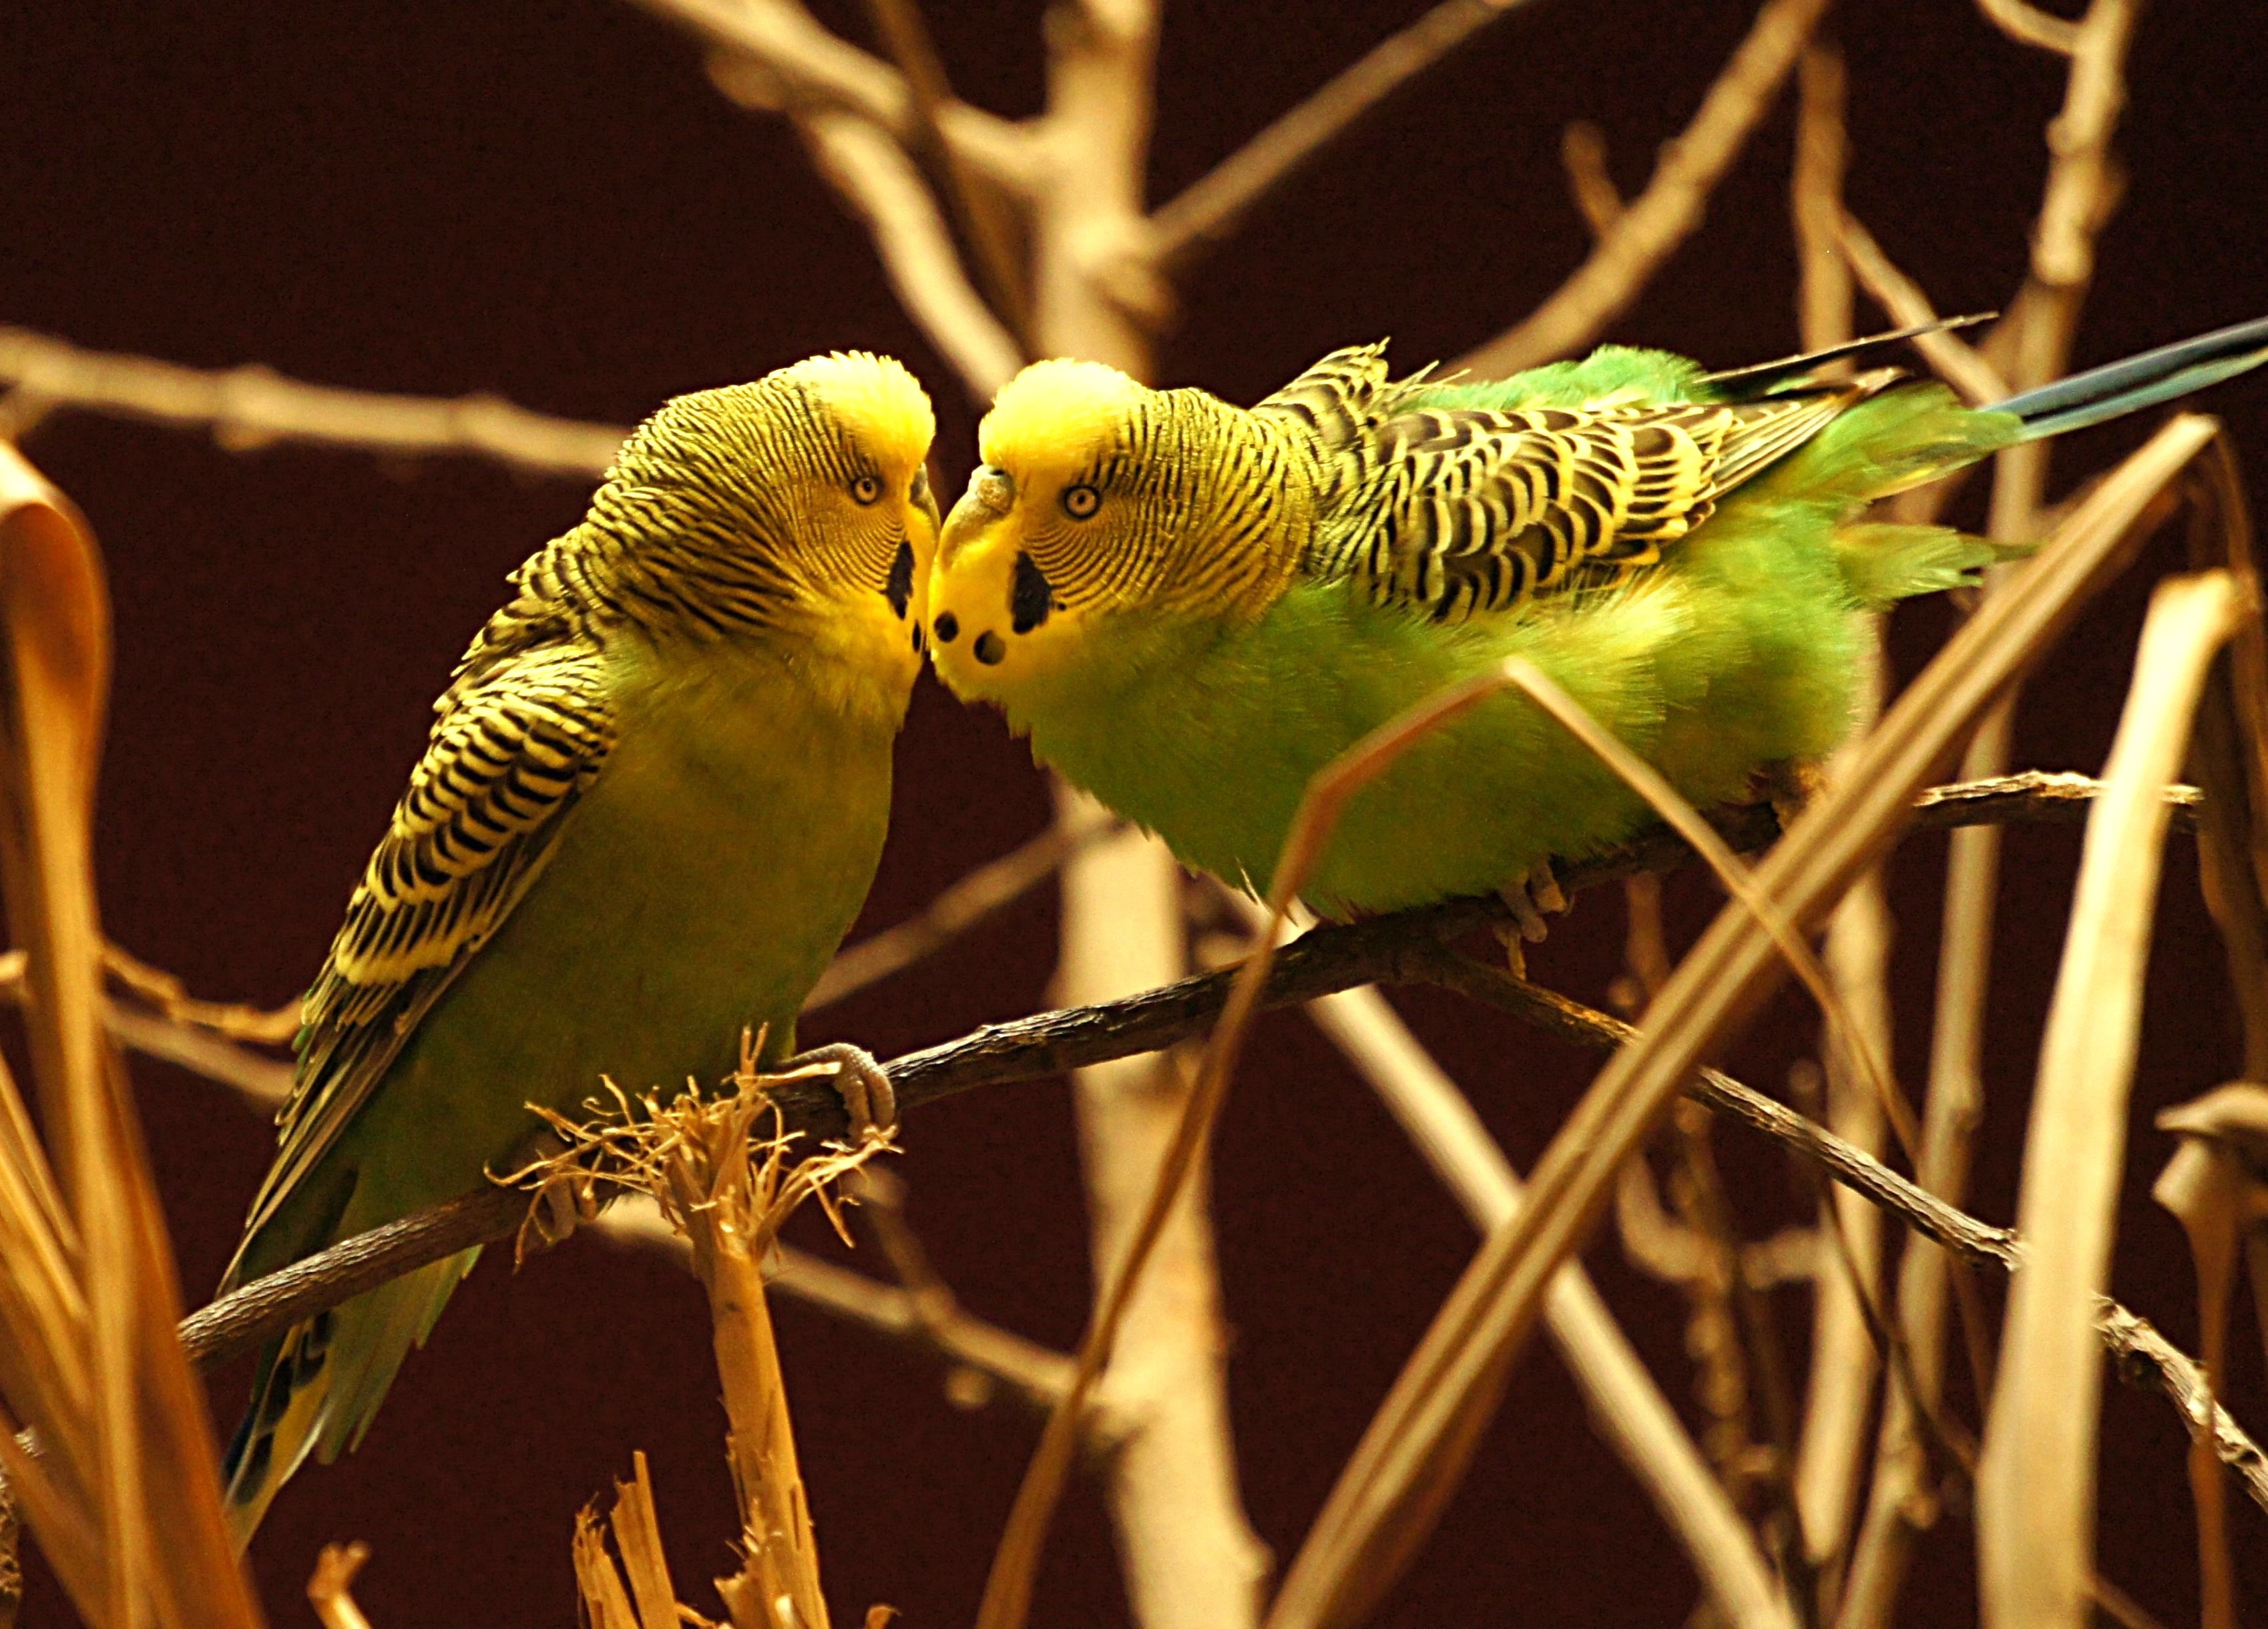
nature, branch, bird, wildlife, feed, beak, yellow, fauna, pets, affection, animals, vertebrate, parrot, parakeet, budgie, macro photography, common pet parakeet